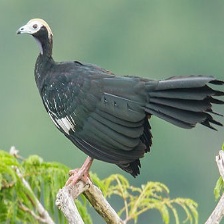
Species: BLUE THROATED PIPING GUAN
Scientific name: PIPILE CUMANENSIS